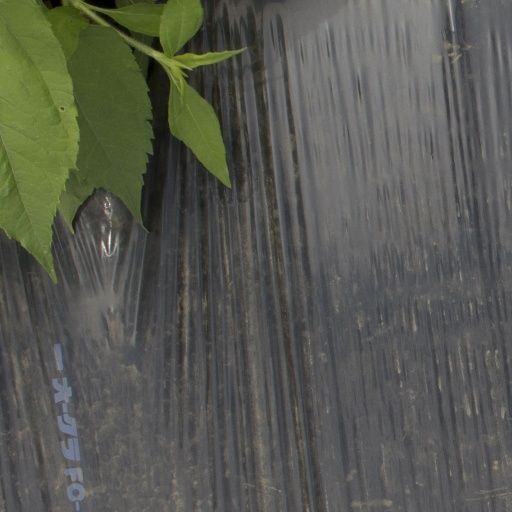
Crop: Jerusalem artichoke